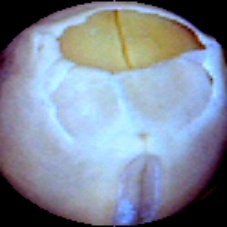
Label: Skin-damaged